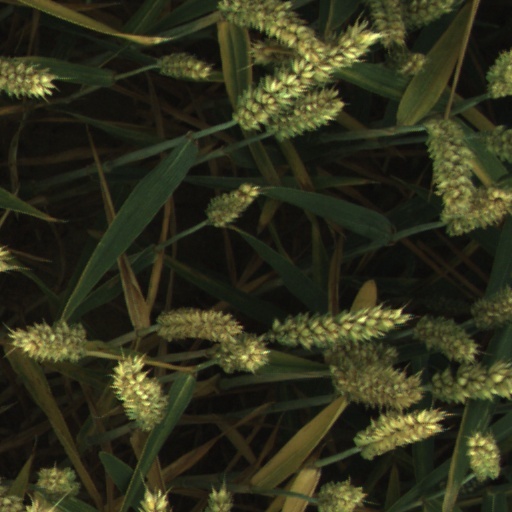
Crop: wheat